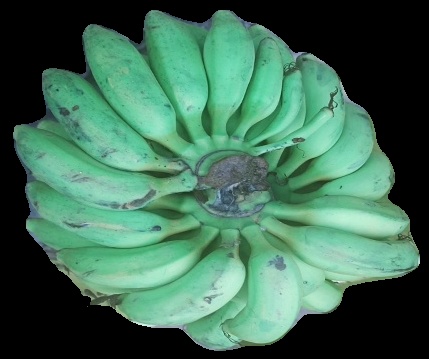
Variety: elakki-bale
Grade: grade2